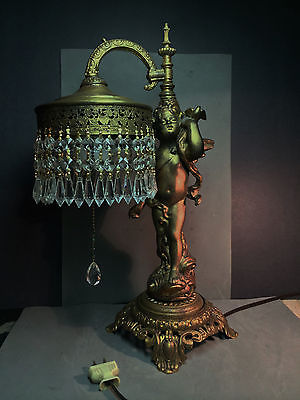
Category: table